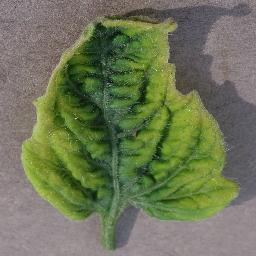
Label: Tomato___Tomato_Yellow_Leaf_Curl_Virus